Bart Cassiman

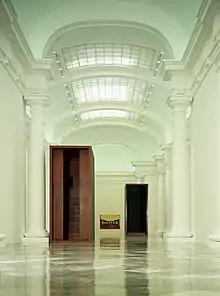

For the first time, the Royal Museum of Fine Arts hosted contemporary artists who gave form to entwining of remembrance and imagination in the creative process. This project (exhibition and book), "The Sublime Void (on the memory of the imagination)", included the artists Jean-Marc Bustamante, Jan Vercruysse, Rachel Whiteread, Juan Muñoz, Niek Kemps, John Murphy, Mitja Tušek, Gerhard Richter, Michelangelo Pistoletto, Luc Tuymans, Robert Gober, Cristina Iglesias, Harald Klingelhöller, Didier Vermeiren, Thomas Schütte, Ettore Spalletti, Luciano Fabro, Jeff Wall, Jannis Kounellis, René Daniels, Franz West, Fortuyn/O’Brien, James Welling, Lili Dujourie and Thierry De Cordier. The accompanying publication contains texts, essays, poems etc. by a.o. Adorno, Augustinus, Baudelaire, Benjamin, Blanchot, Borges, Broch, Canetti, Handke, Hölderlin, Kafka, Kristeva, Musil, Michelangelo, Nietzsche, Pascal, Proust, Rilke, Valery, Wenders, Wordsworth...It has been rewarded with the Gouden penning van Plantijn-Moretus, an award for the best book published in 1993.